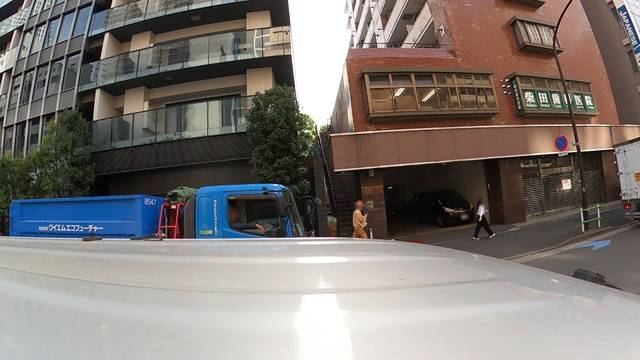
Region: Japan
Coordinates: 35.663, 139.746